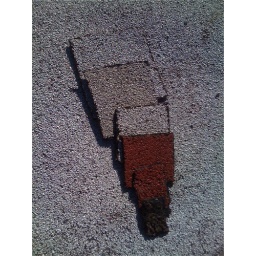
6 layers of roof at house in Handcock Park. There should never be more than 3.